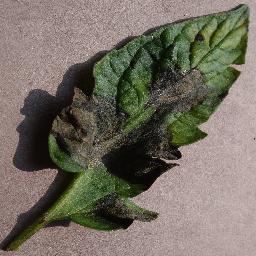
Label: Tomato___Late_blight